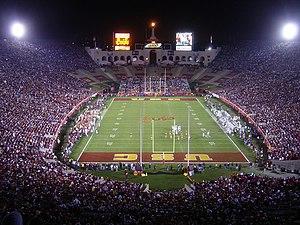
La Copa Centroamericana 2014 ou Coupe UNCAF des nations 2014 est la treizième édition de la Copa Centroamericana du 1ᵉʳ au 13 septembre 2014, tournoi pour les équipes d'Amérique centrale affiliées à la CONCACAF. Elle célèbre le vingt-cinquième anniversaire de la compétition. Les États-Unis sont hôtes de cette compétition pour la première fois. Le tournoi sert également de qualifications à la Gold Cup 2015.
Cet article est une liste des stades actuels de la Ligue nationale de football, classés par capacité, par emplacement, par année d'utilisation et par équipe. Bien que la Ligue nationale de football compte 32 équipes, il n'y a que 31 stades à plein temps, car les Giants de New York et les Jets de New York partagent le stade MetLife. Ce nombre devrait diminuer à 30 lorsque les Rams de Los Angeles et les Chargers de Los Angeles commenceront à partager le SoFi Stadium en 2020.